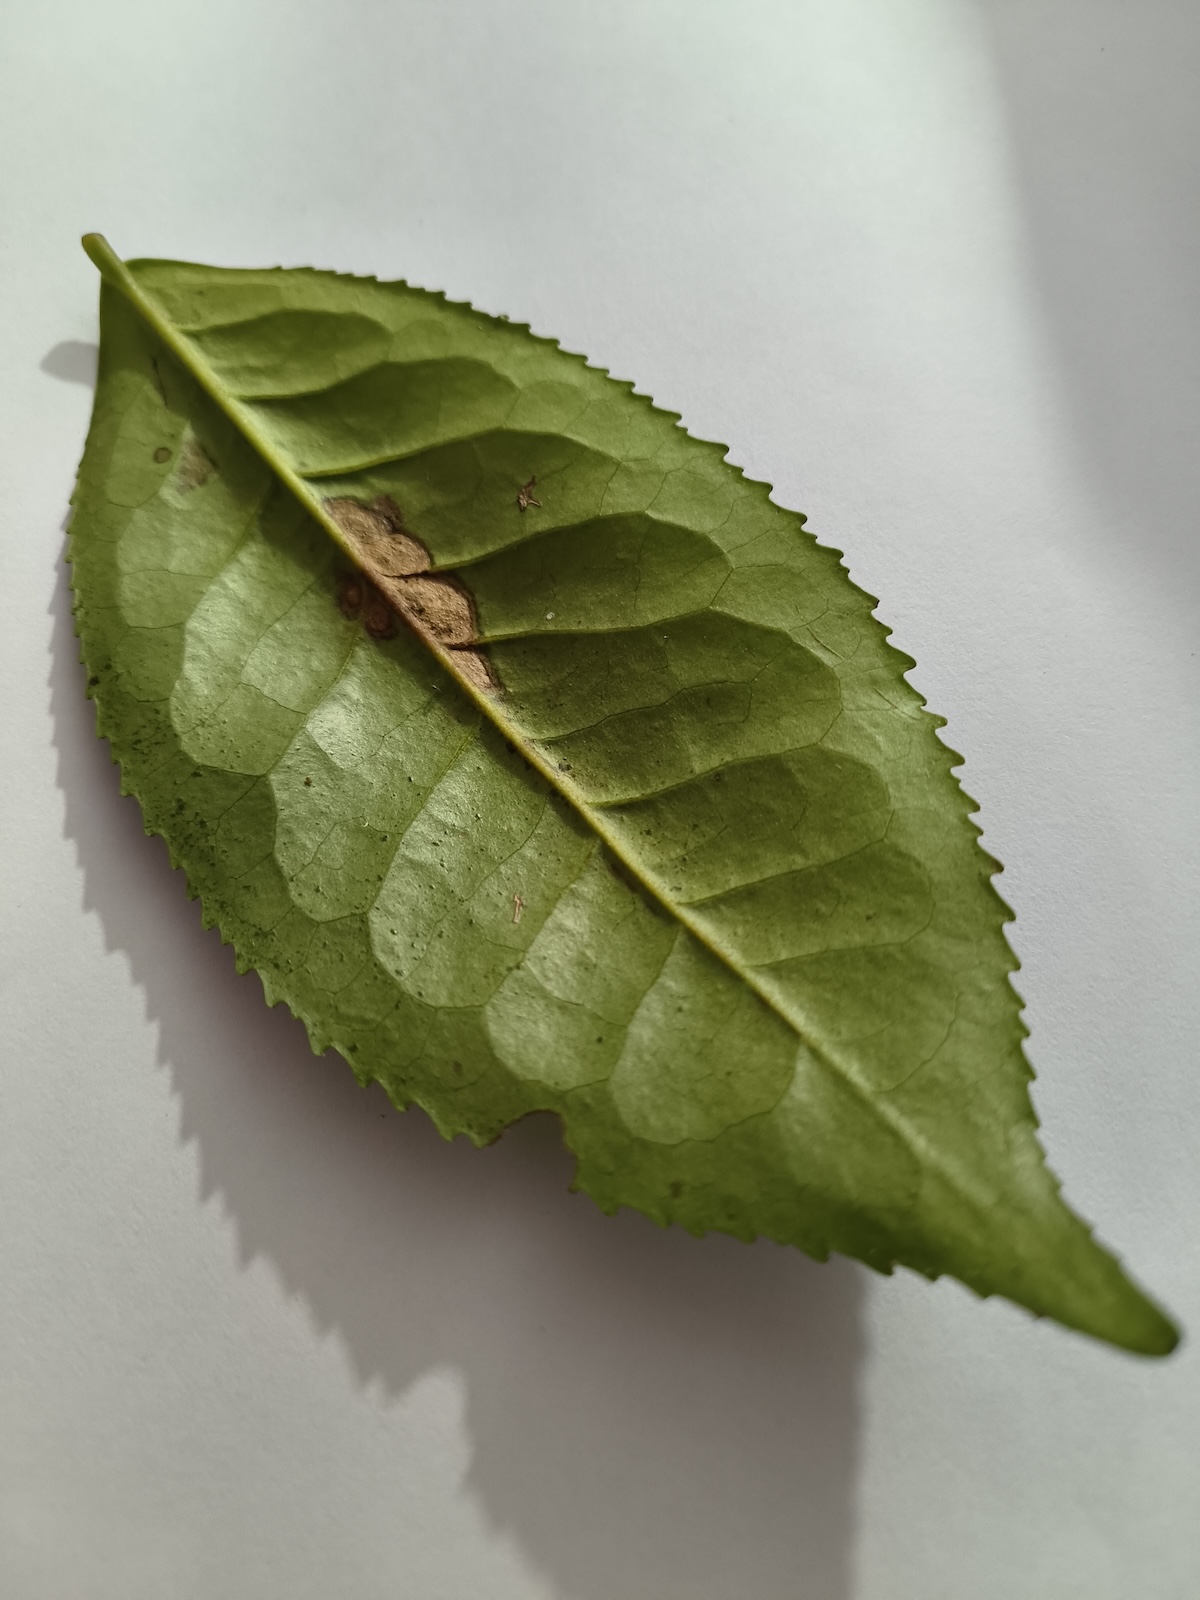
Label: Gray Blight